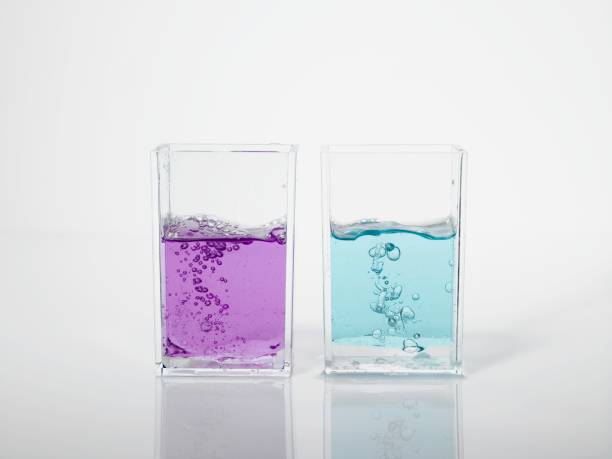
Adjective: bluer